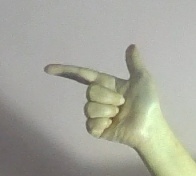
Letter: yaa